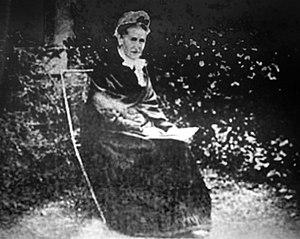
Marie Anne Atwood est une femme de lettres anglaise connue pour ses écrits sur l'hermétisme et les aspects spirituels de l'alchimie.